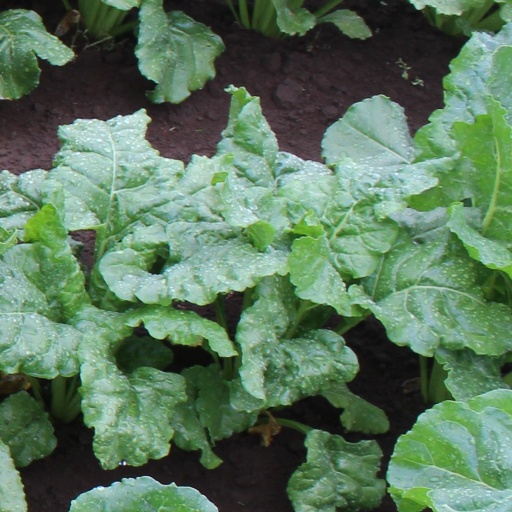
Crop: sugar beet